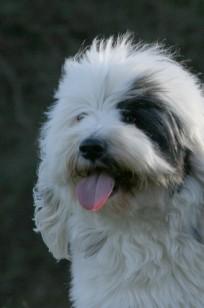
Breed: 203-n000021-Tibetan_terrier